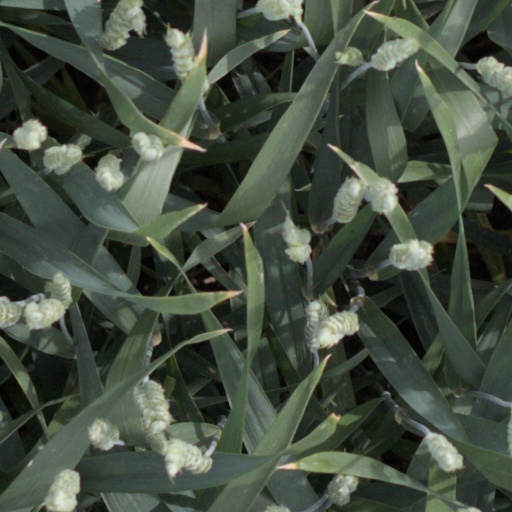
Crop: wheat